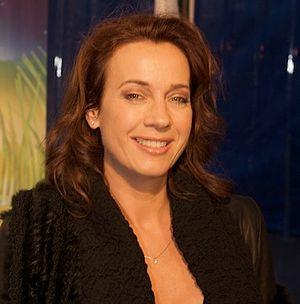
Marjolein Keuning, née le 4 octobre 1962 à Flardingue, est une actrice, animatrice de télévision, musicienne et chanteuse néerlandaise.